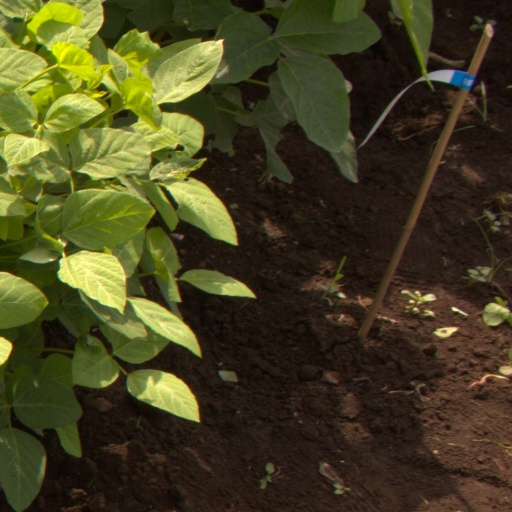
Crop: soybean